Describe the emotion expressed in this image:  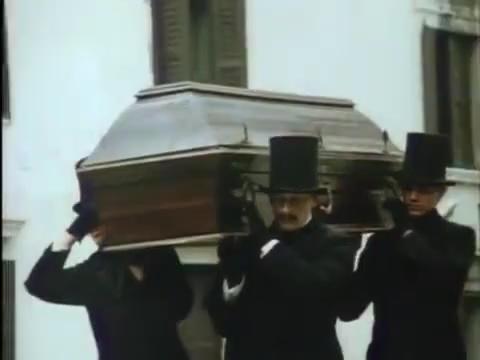
This person displays Suffering, valence and arousal with low intensity.